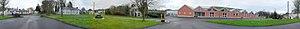
Vue panoramique de Stradone village.
Stradone est un petit village dans le comté de Cavan, en Irlande.